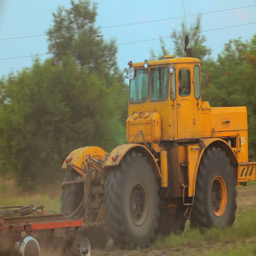
a large farm tractor plowed land .